Tamil cinema

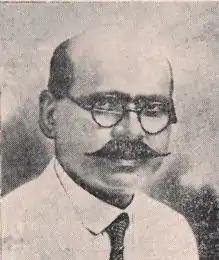
Samikannu Vincent

M. Edwards first screened a selection of silent films at the Victoria Public Hall in Madras in 1897 during the British Raj. The selected films all featured non-fictional subjects; they were mostly photographed records of day-to-day events. The film scholar Stephen Hughes points out that within a few years there were regular ticketed shows in a hall in Pophams Broadway, started by one Mrs. Klug, but this lasted only for a few months. Once it was demonstrated as a commercial proposition, a Western entrepreneur, Warwick Major, built the first cinema theatre, the Electric Theatre, which still stands. It was a favourite haunt of the British community in Madras. The theatre was shut down after a few years. This building is now part of a post office complex on Anna Salai (Mount Road). The "Lyric Theatre" was also built in the Mount Road area. This venue boasted a variety of events, including plays in English, Western classical music concerts, and ballroom dances. Silent films were also screened as an additional attraction. Swamikannu Vincent, a railway draftsman from Tiruchirapalli, became a travelling exhibitor in 1905. He showed short movies in a tent in Esplanade, near the present Parry's Corner, using carbide jet-burners for projection. He bought the film projector and silent films from the Frenchman Du Pont and set up a business as film exhibitor. Soon, he tied up with Pathé, a well-known pioneering film-producing company, and imported projectors. This helped new cinema houses to sprout across the presidency. In later years, he produced talkies and also built a cinema in Coimbatore.